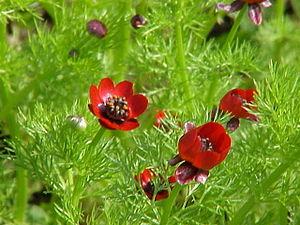
Genillé est une commune française du département d'Indre-et-Loire, en région Centre-Val de Loire. Habité dès le Néolithique, ce bourg rural de la vallée de l'Indrois fut un important vicus attesté dès l'époque mérovingienne, époque à laquelle on y battait monnaie. L'histoire de la paroisse est marquée par deux personnages, Adam Fumée proche conseiller de Charles VII, Louis XI puis Charles VIII dans la seconde moitié du XVᵉ siècle puis Michel de Marolles au XVIIᵉ siècle, abbé de Villeloin, grand collectionneur, homme de lettres et de salons. Au milieu du XIXᵉ siècle, une grande ferme s'installe à Genillé, mettant en œuvre les techniques de culture les plus modernes et le président Patrice de Mac Mahon y fait une visite en 1877 ; l'exploitation se poursuit, avec des fortunes diverses, jusqu'en 1951.
L'adonis d'automne, adonis annuelle ou Adonis goutte-de-sang est une plante de la famille des Ranunculaceae.
La Neuville-sur-Essonne est une commune française située dans le département du Loiret, en région Centre-Val de Loire.